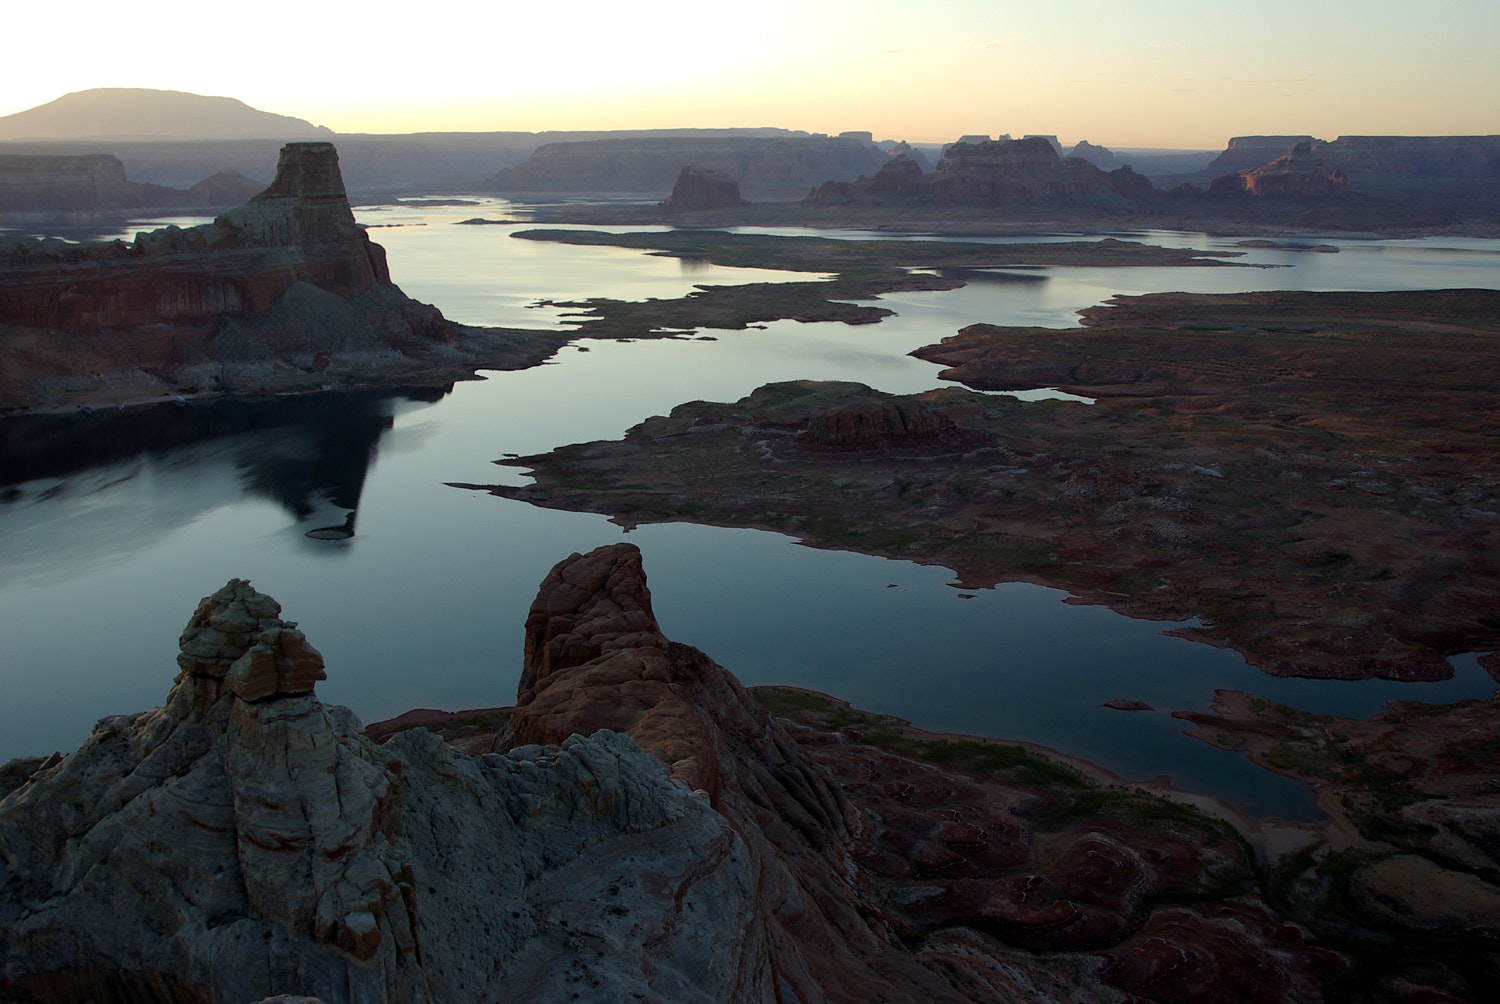
body of water, sky, natural landscape, rock, coast, sea, water resources, reflection, morning, headland, formation, tide pool, ocean, horizon, landscape, coastal and oceanic landforms, inlet, dusk, geology, evening, geological phenomenon, river, sunset, promontory, cape, klippe, bay